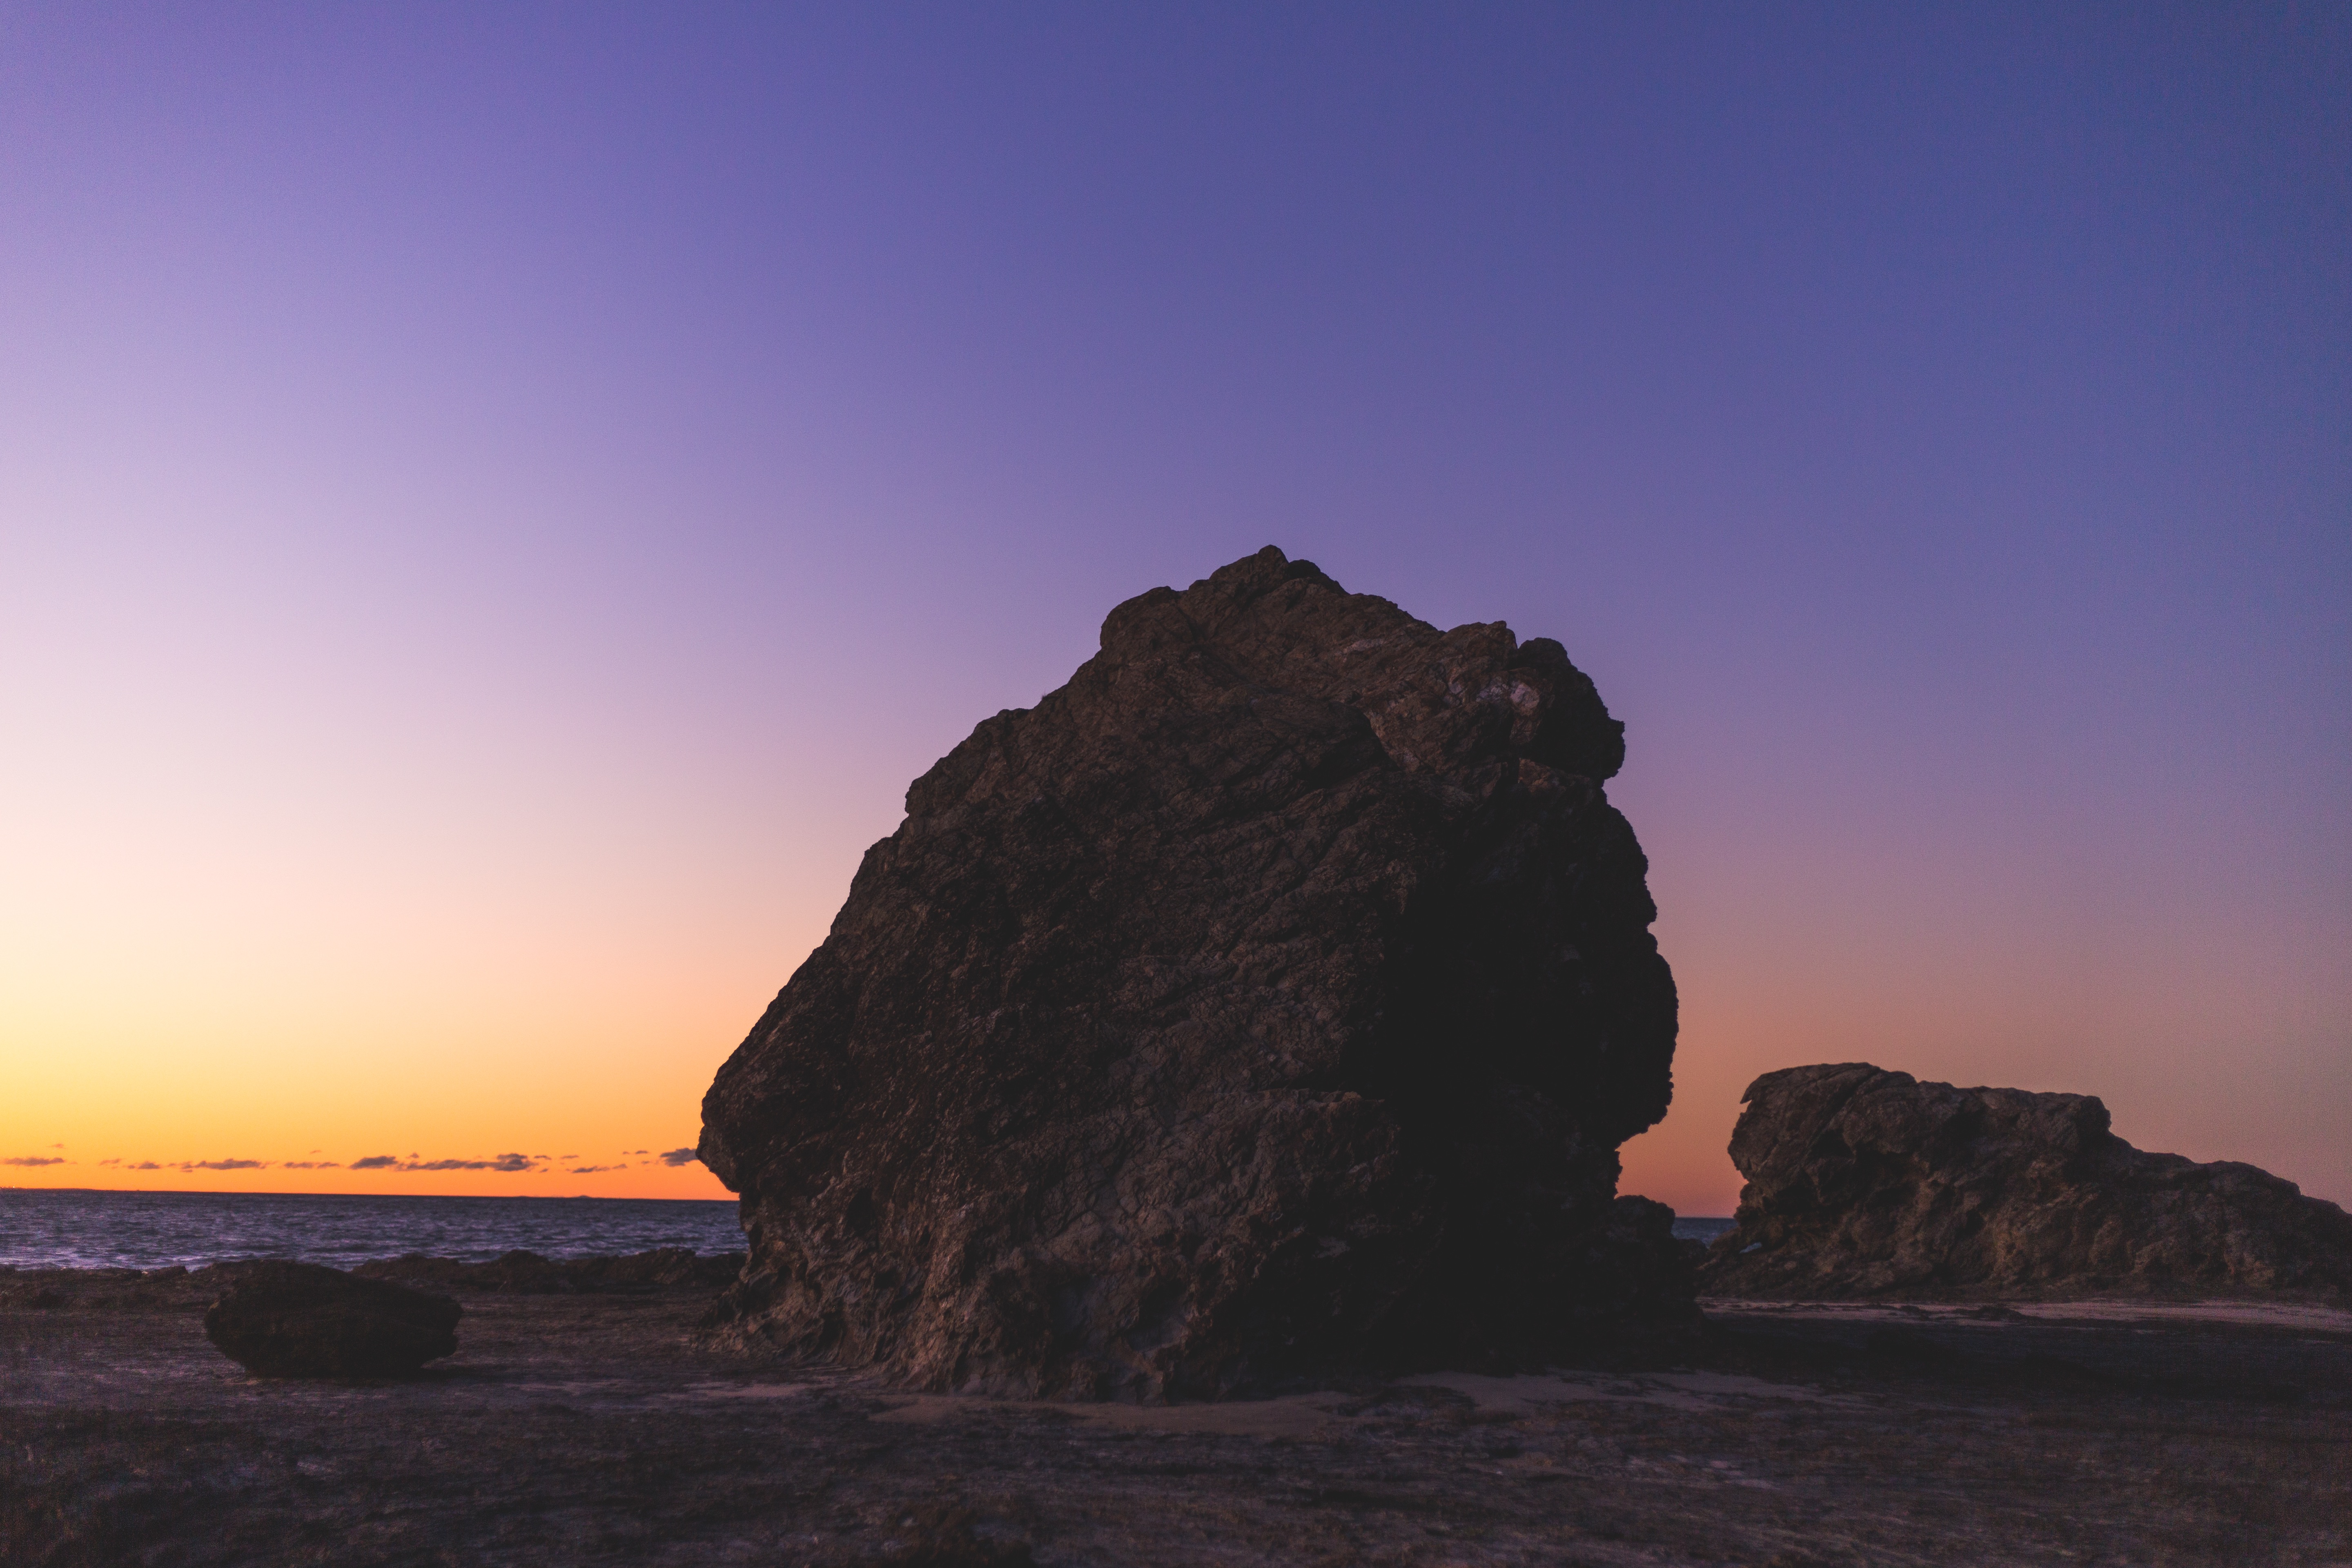
beach, landscape, sea, coast, sand, rock, ocean, horizon, cloud, sky, sunrise, sunset, morning, shore, wave, dawn, cliff, dusk, evening, tower, bay, terrain, body of water, cape